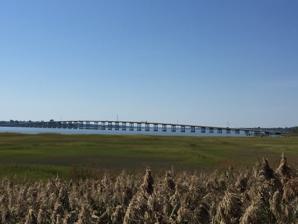
Building: Nansemond River Bridge
Country: United States of America
Year built: 1928
Bridge in Suffolk, Virginia Nansemond River Bridge The Nansemond River Bridge, as seen from Cedar Point in Suffolk Virginia in 2018 Coordinates 36°53′13″N 76°29′33″W / 36.886936°N 76.49253°W / 36.886936; -76.49253 Carries US 17 Crosses Nansemond River Locale Suffolk, Virginia Maintained by Virginia DOT History Opened 1982 Location The Nansemond River Bridge , officially the Mills E. Godwin Bridge , is located in the independent city of Suffolk, Virginia and carries U.S. Route 17 across the Nansemond River . The current bridge, opened in 1982, was named in honor of former Virginia governor Mills E. Godwin Jr. , a prominent member of the Chuckatuck community. The 1982 structure replaced an earlier one built in 1928 by the James River Bridge Corporation as part of a three-bridge system privately funded to be paid for through toll revenues. The others were the original James River Bridge and the Crittenden Bridge (also known as the Chuckatuck Creek Bridge), each of which was also replaced with newer structures during the last quarter of the 20th century. See also: James River Bridge Corporation References